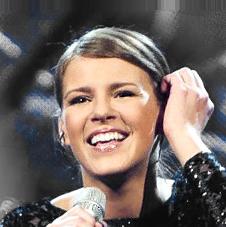
Age: 27